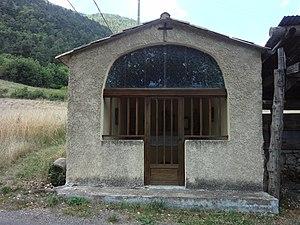
Le Fugeret est une commune française située dans le département des Alpes-de-Haute-Provence, en région Provence-Alpes-Côte d'Azur.